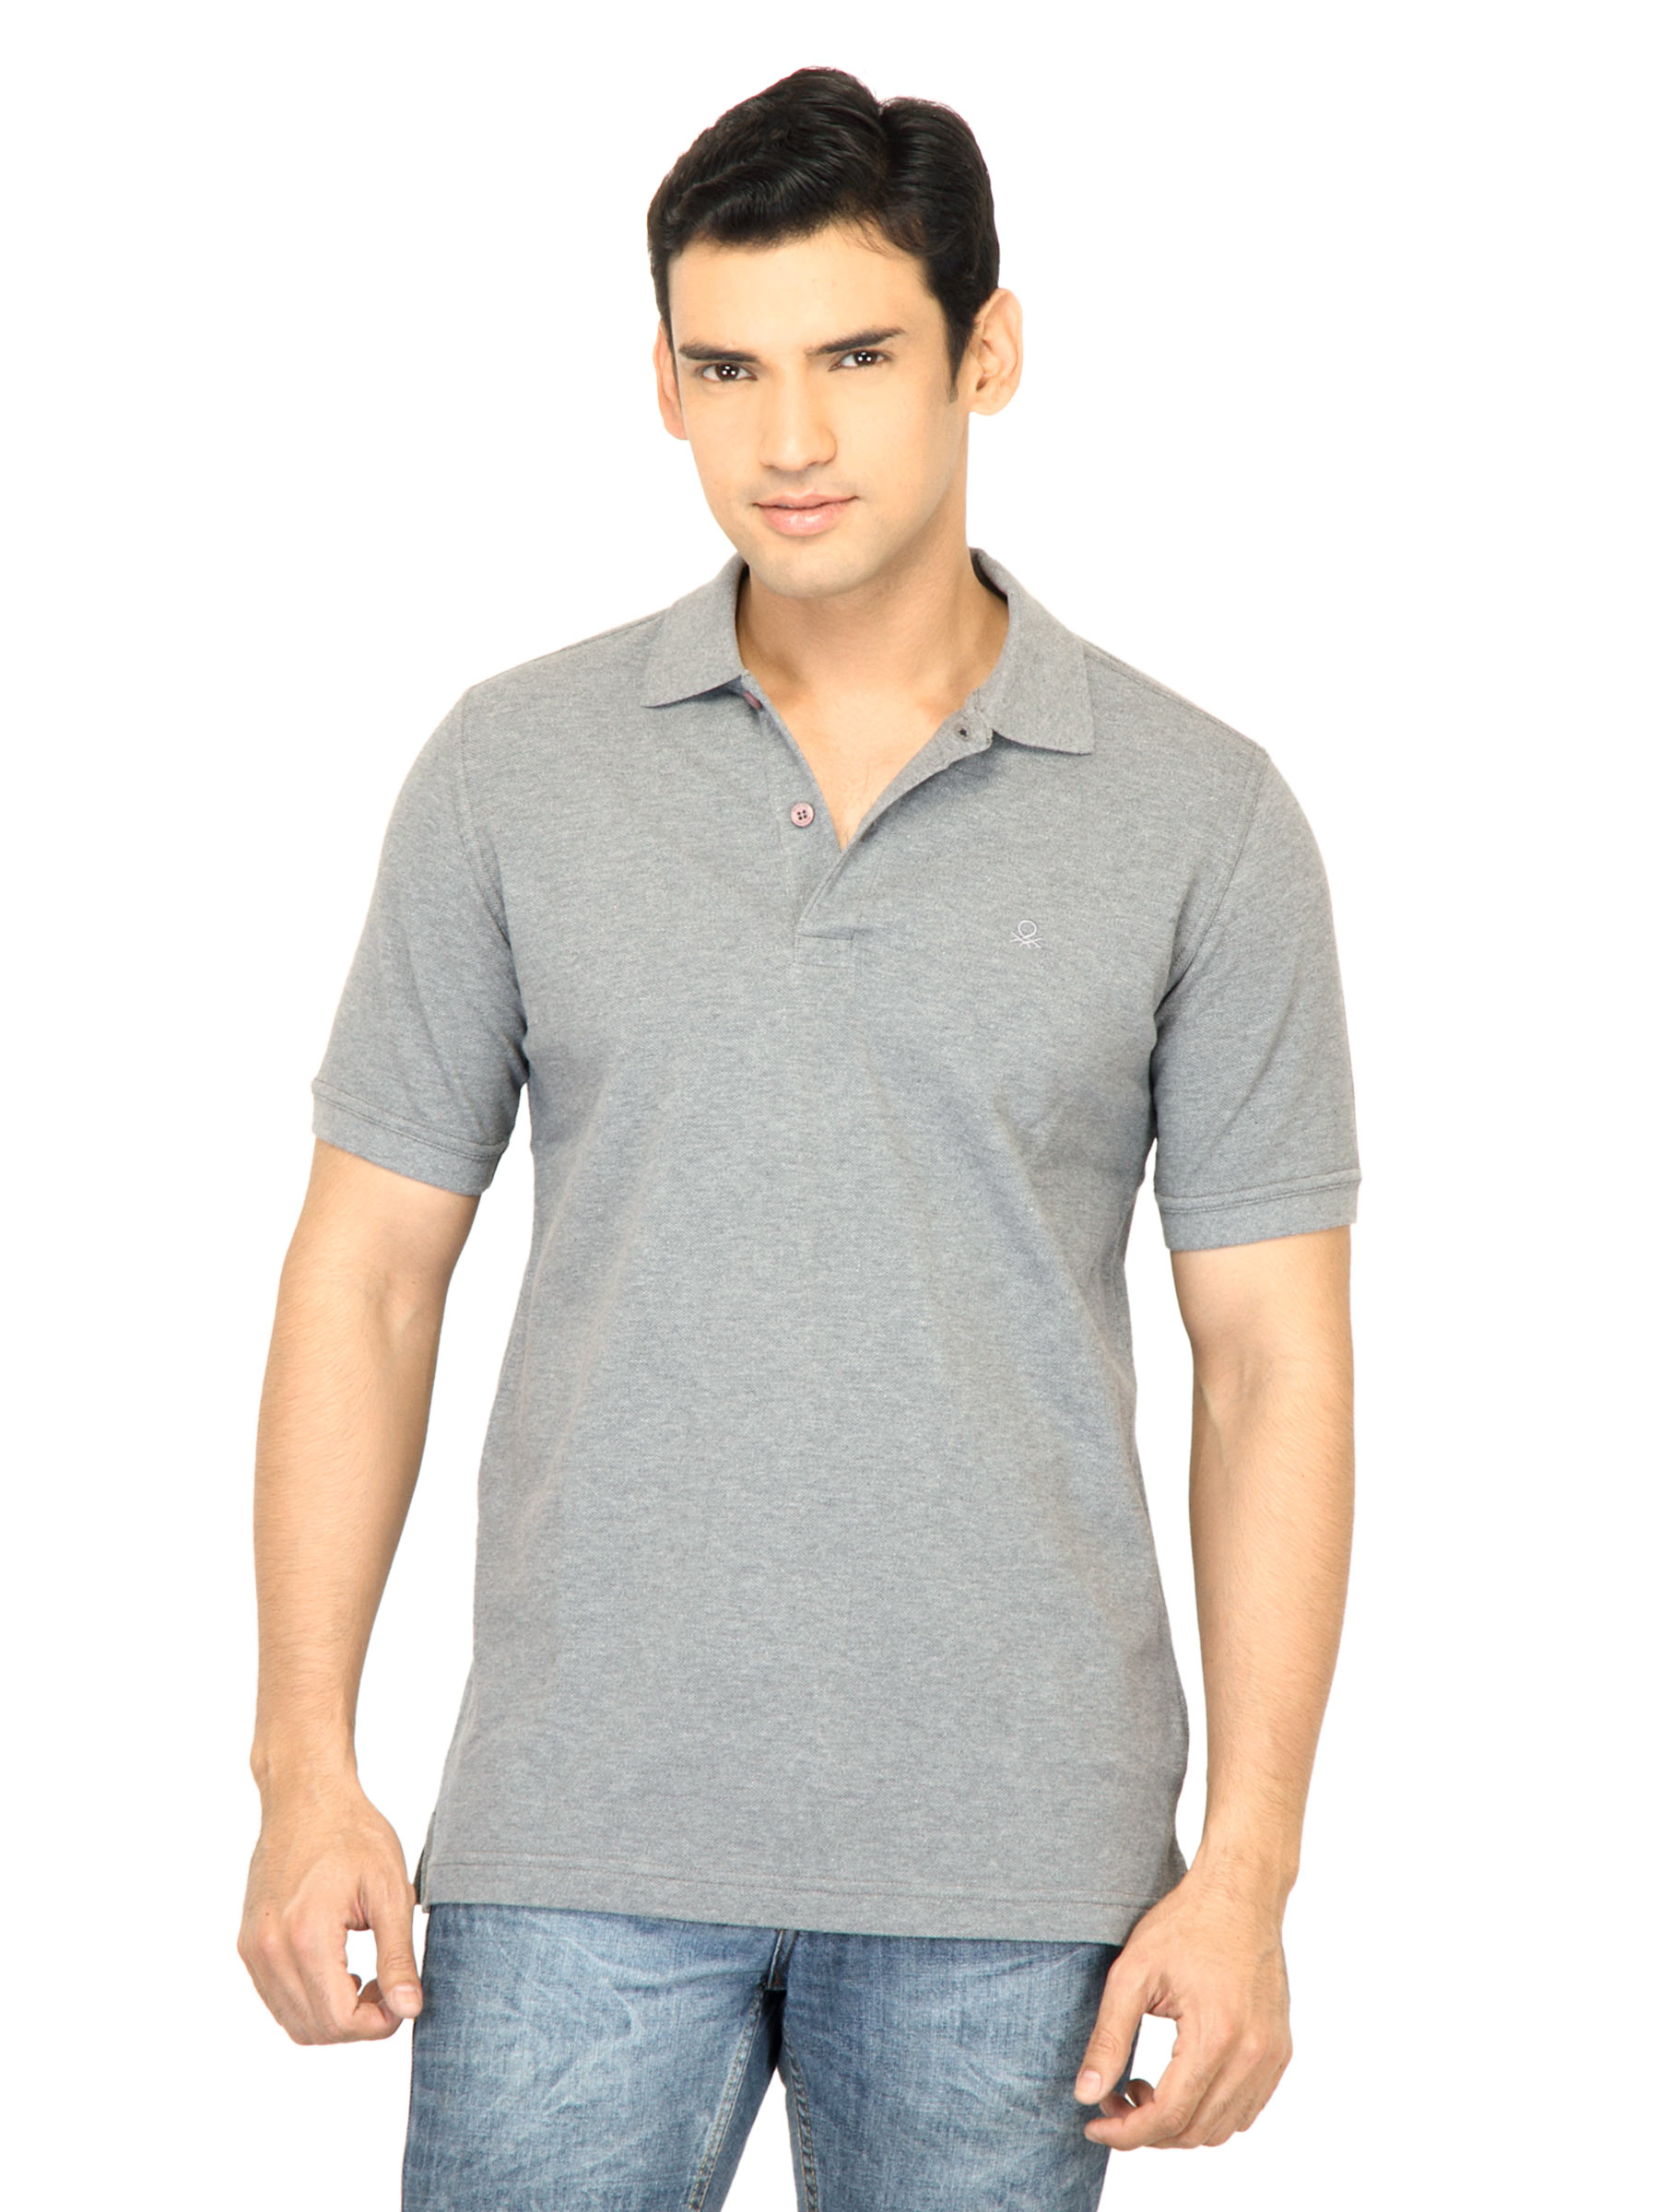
United Colors of Benetton Men Solid Grey Polo Tshirt
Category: Apparel / Topwear / Tshirts
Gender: Men
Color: Grey
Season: Summer 2011
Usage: Casual